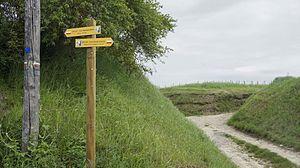
La Via Francigena traversant le Massif de st-Thierry, GR 145.
Le Massif de Saint Thierry est une région viticole de la Champagne. Situé au nord-ouest de Reims, cette région est représentée par 15 villages viticoles, et est traversée par la Route touristique du Champagne.